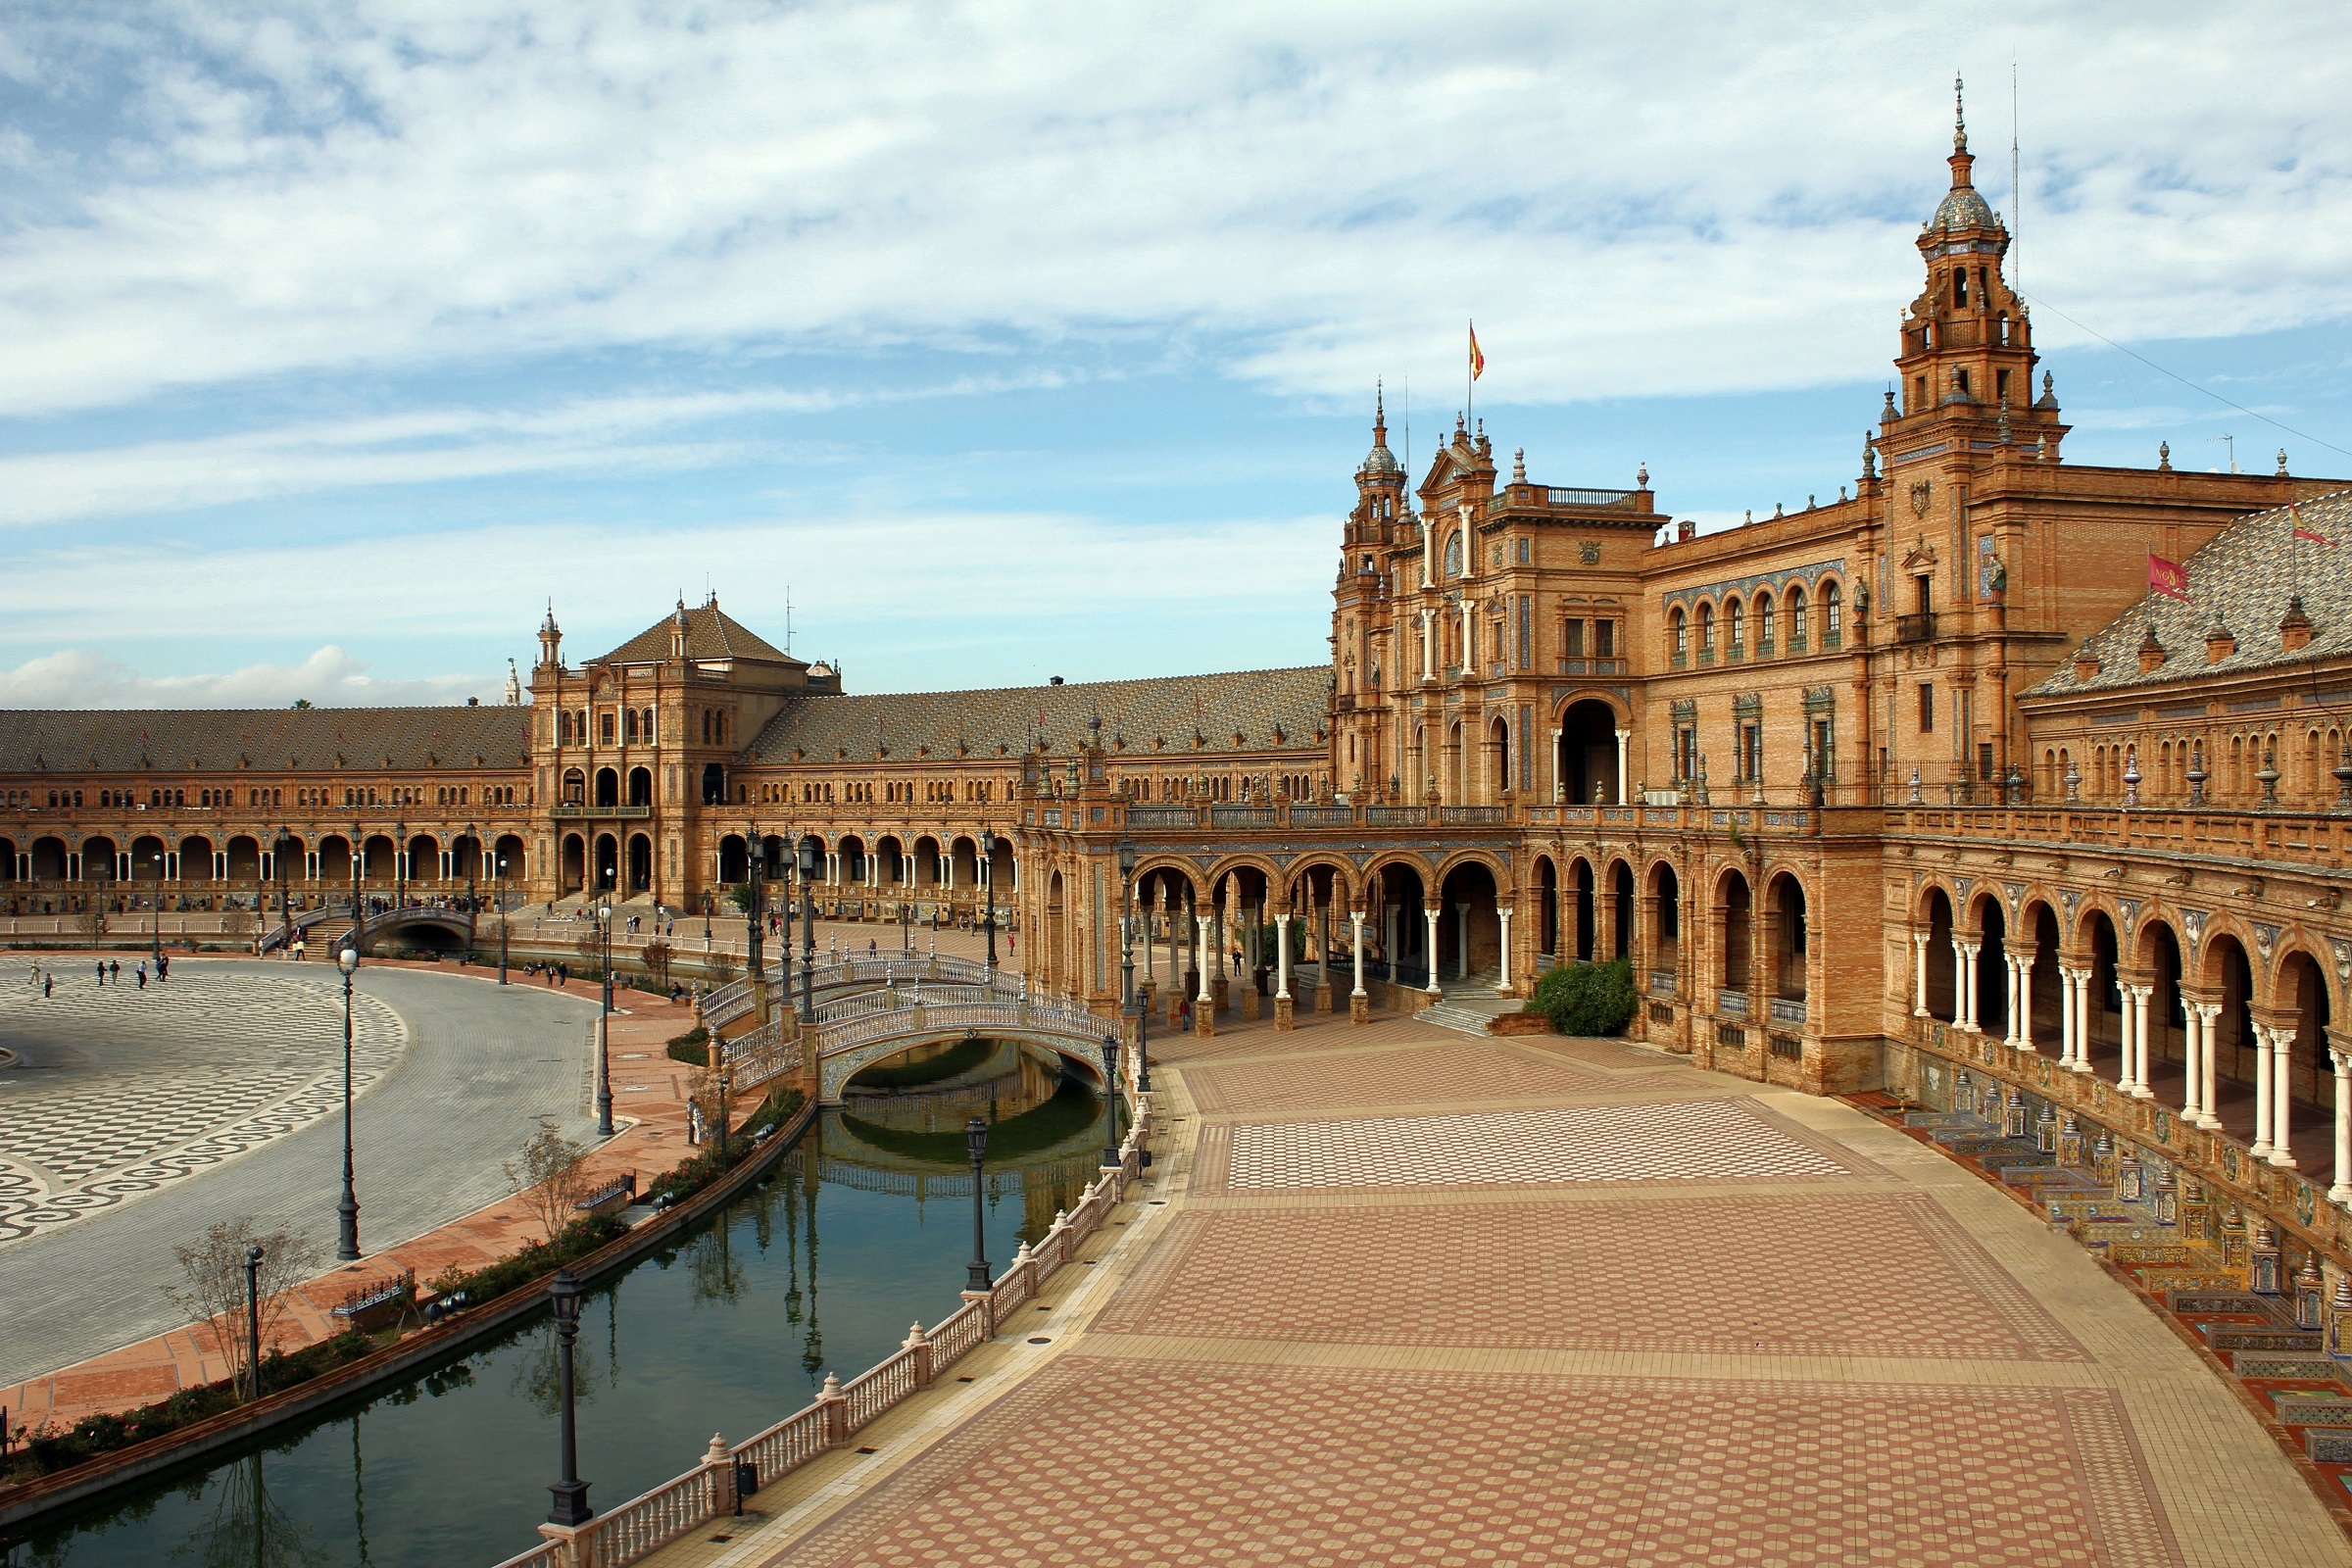
architecture, building, palace, cityscape, europe, plaza, square, landmark, tourism, waterway, place, spain, seville, culture, town square, famous, heritage, historical, plaza de espa a, maria luisa park, historic site, ancient history